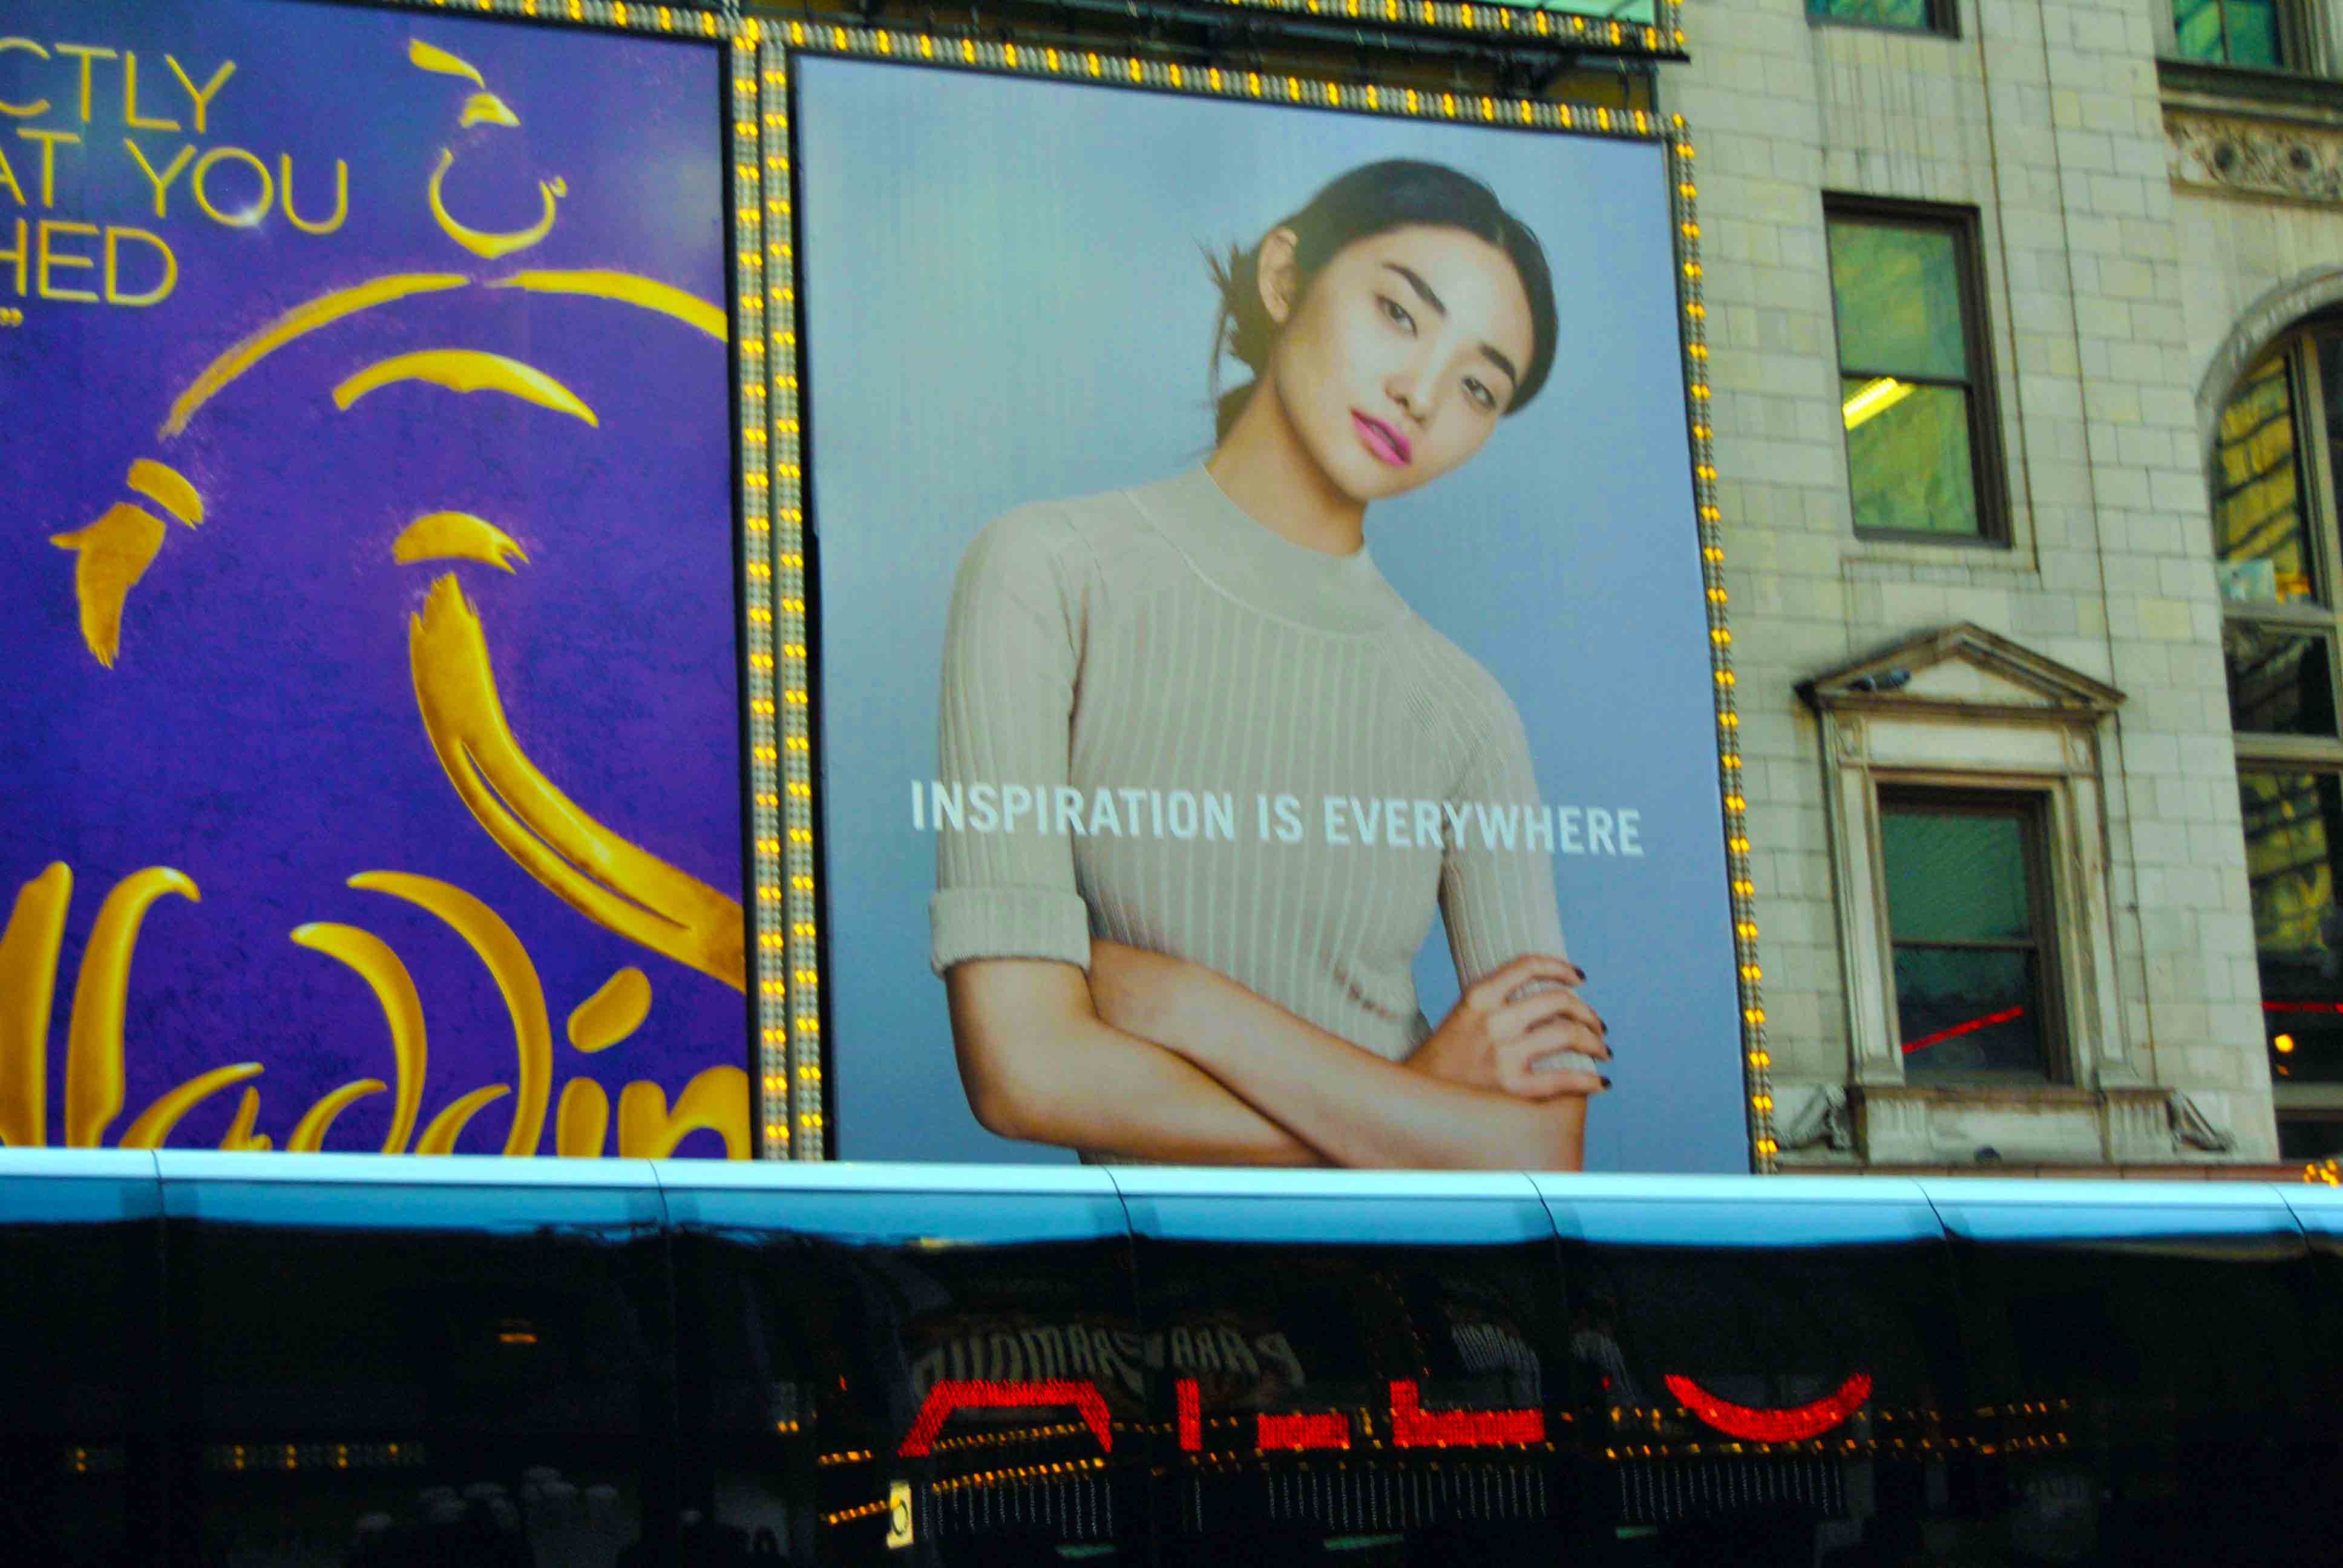
advertising, signage, art, display device, flat panel display